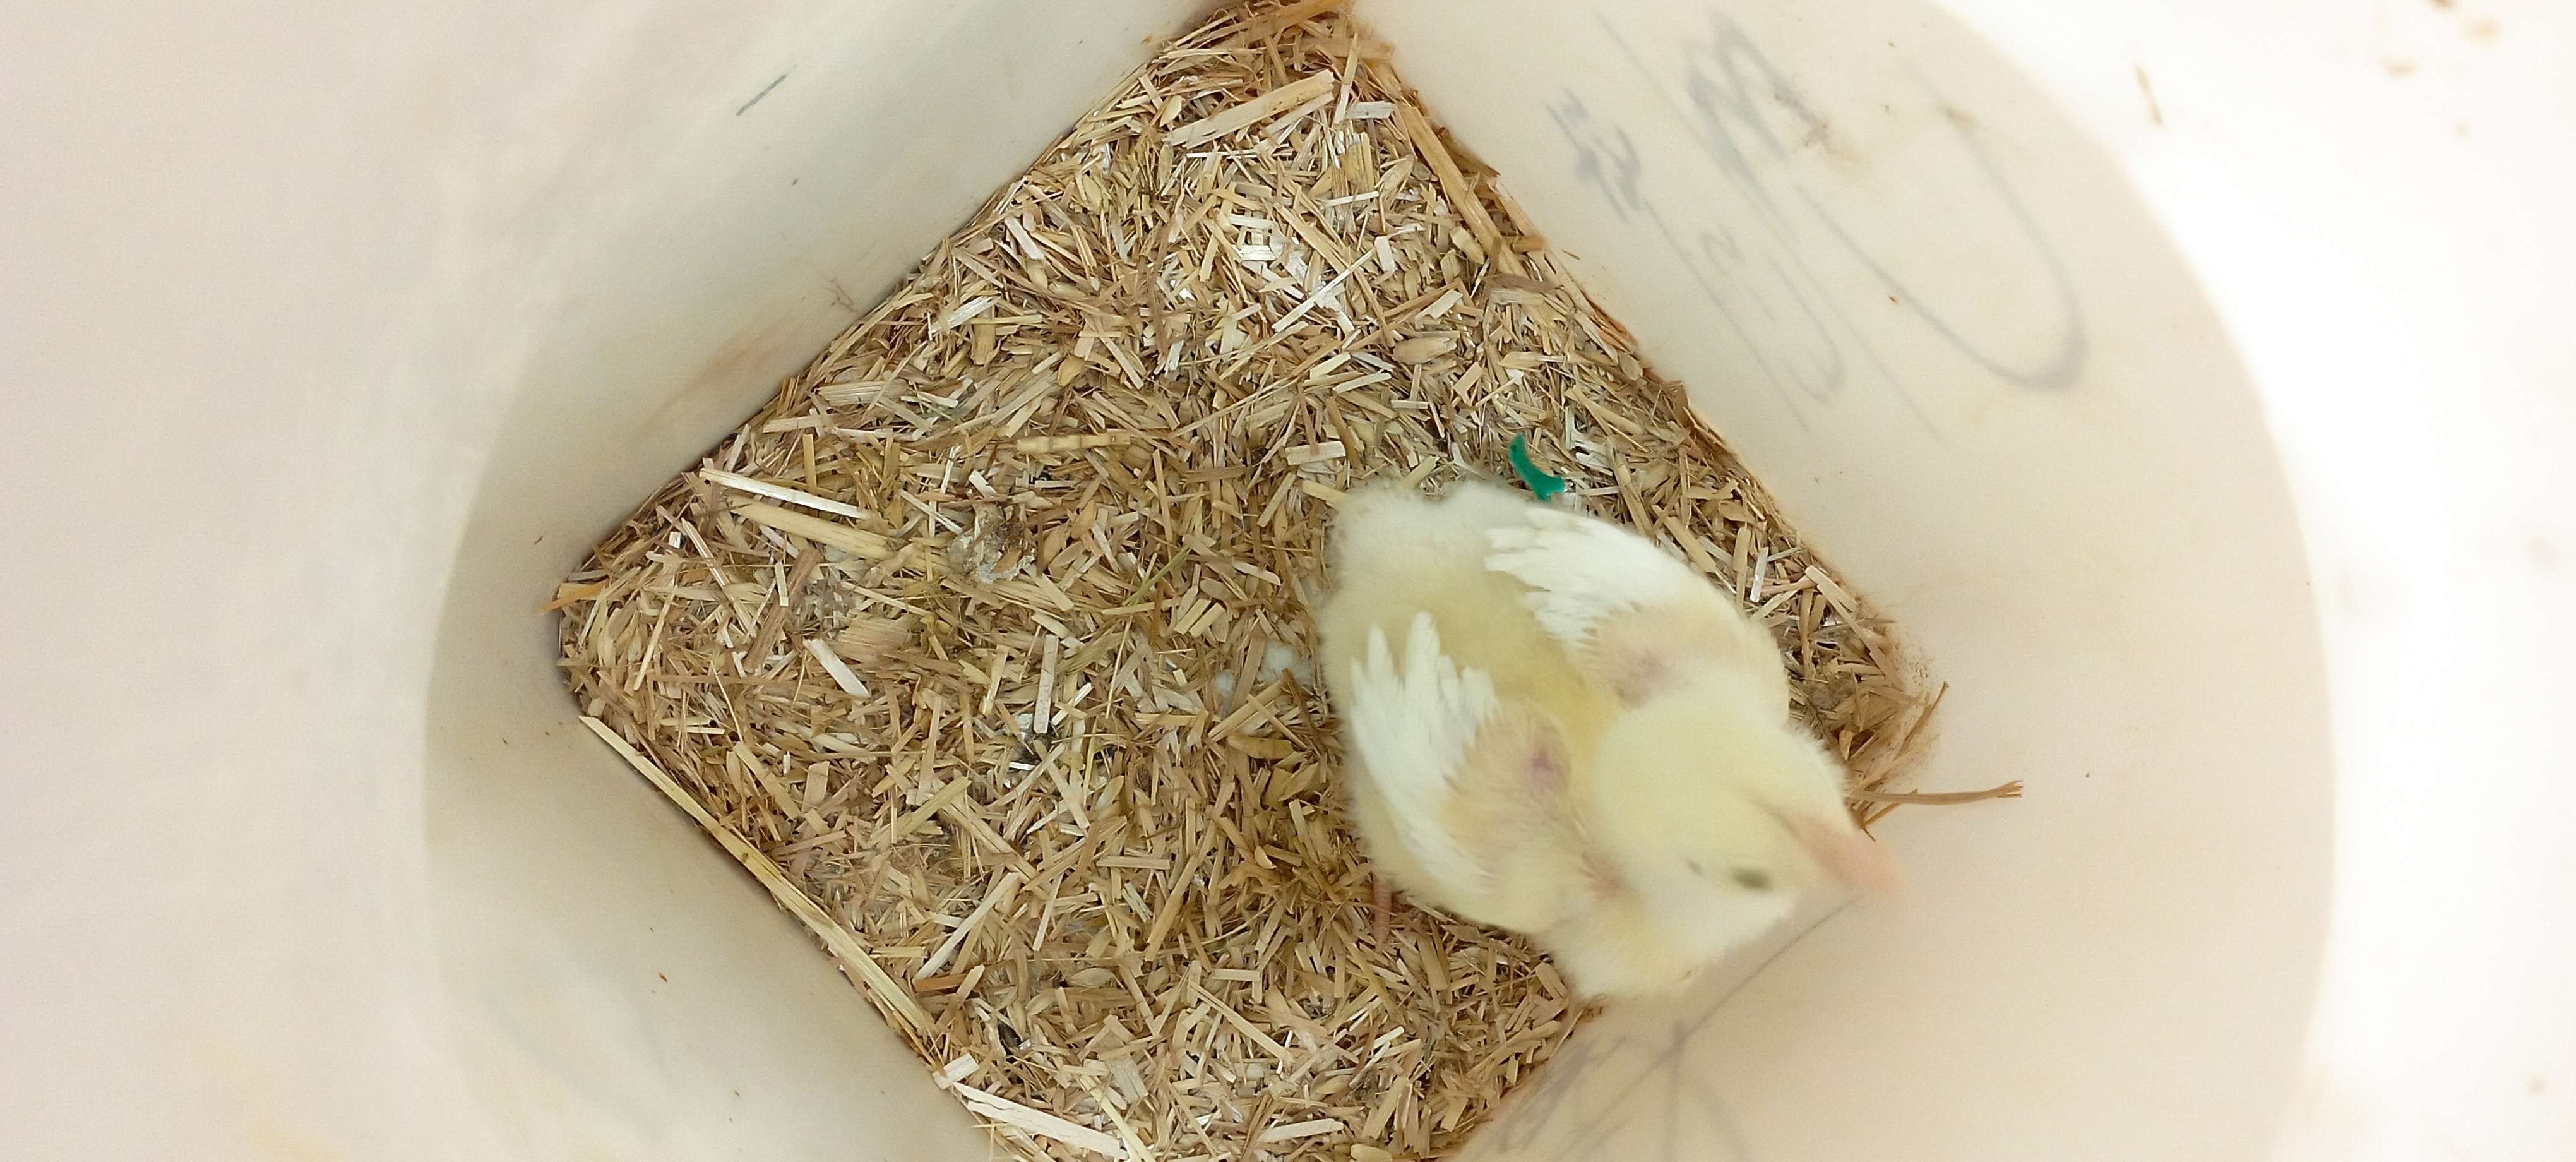
Weight: 243 g